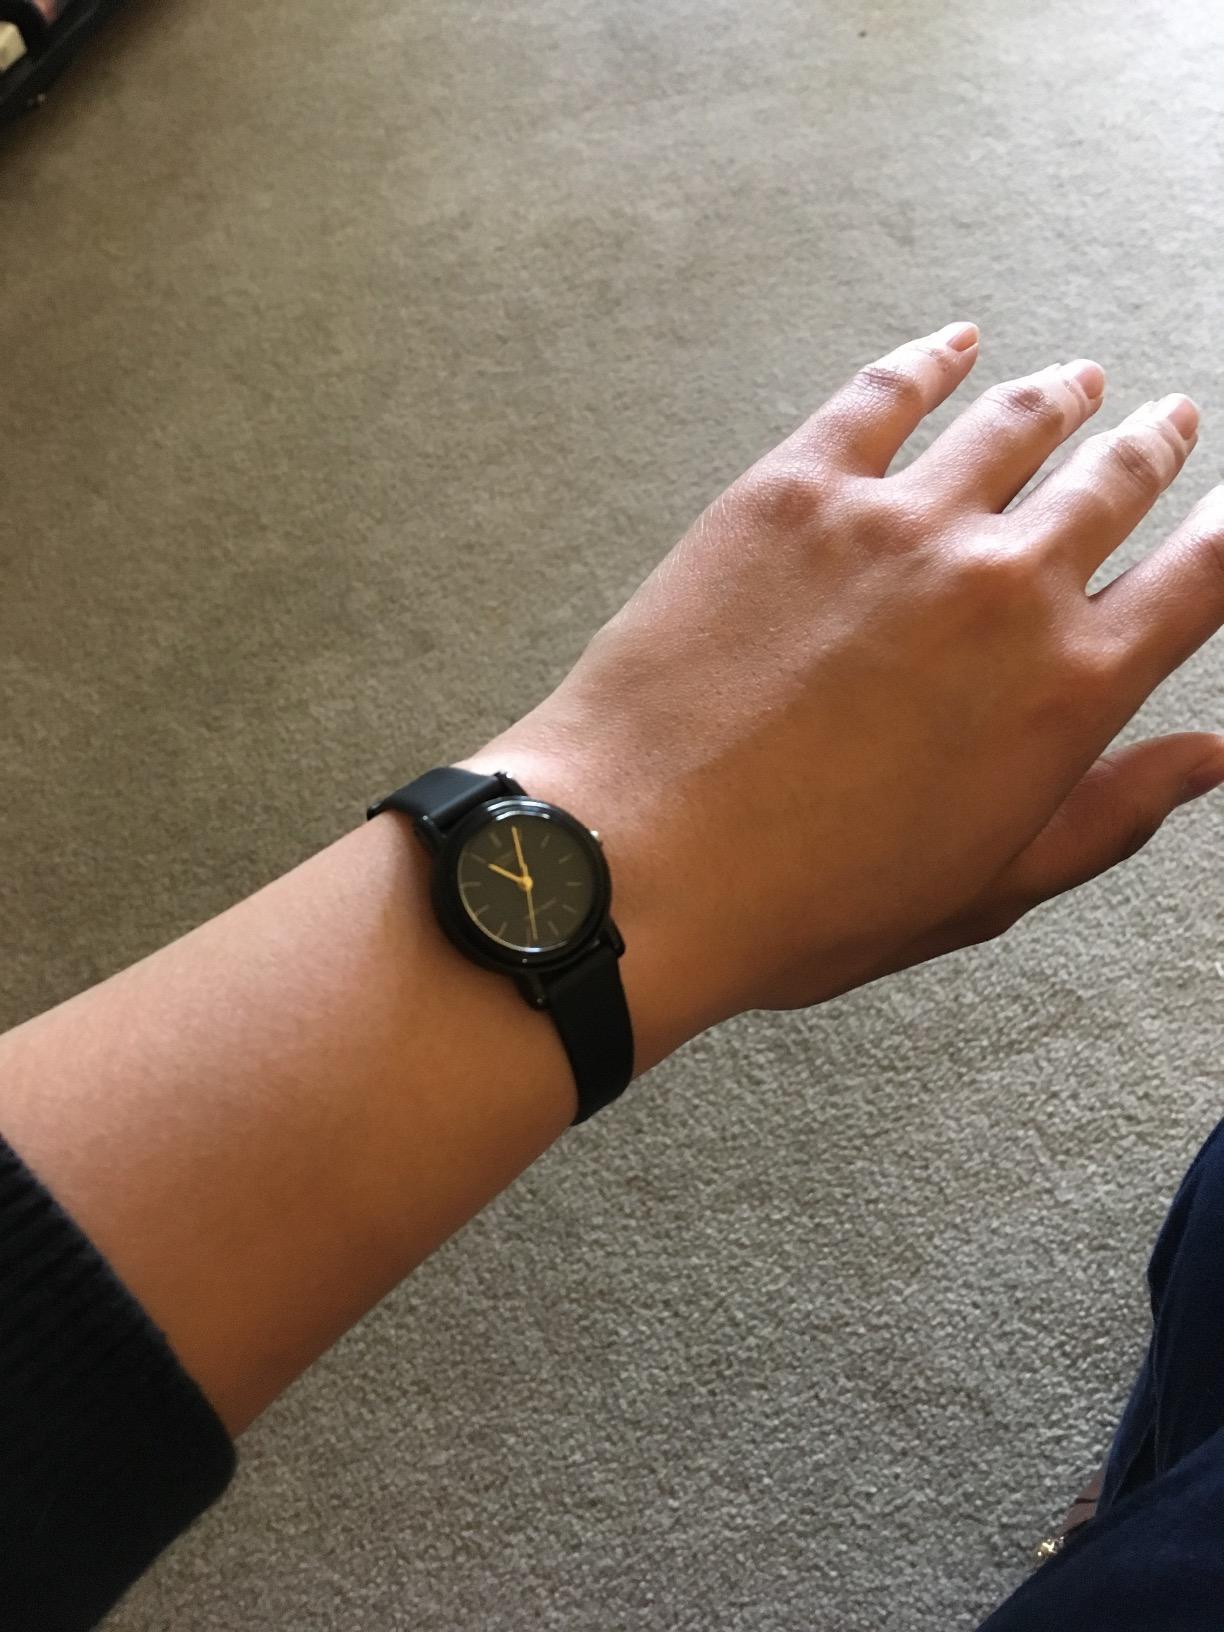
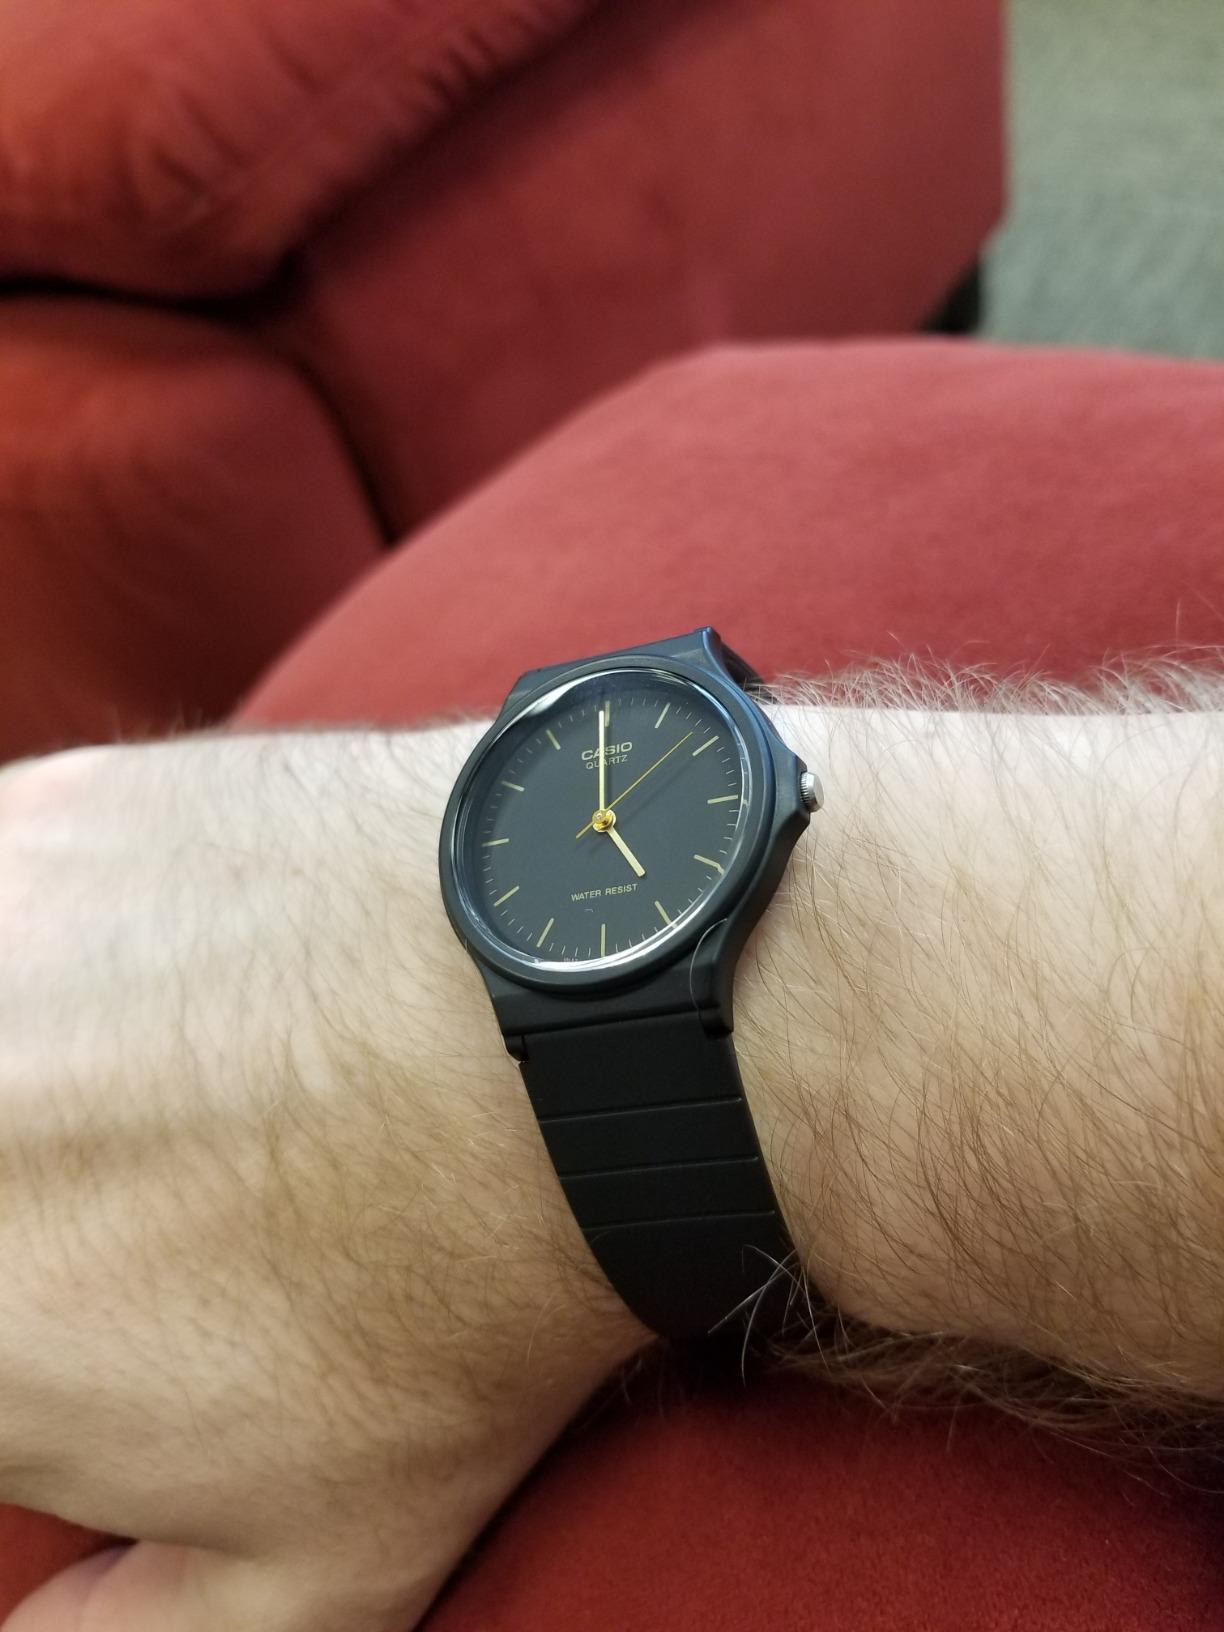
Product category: accessories_watch
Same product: no